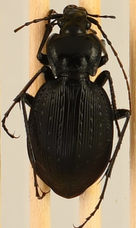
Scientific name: Carabus goryi
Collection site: Great Smoky Mountains National Park NEON (GRSM), plot GRSM_008